Kit Bond

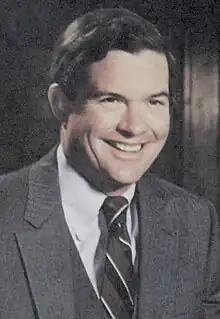
Bond in 1981

After Senator Thomas Eagleton decided not to run for re-election, Bond was elected senator in 1986, defeating Lieutenant Governor Harriett Woods by 53% to 47%. Bond was re-elected in 1992 defeating St. Louis County Councilwoman Geri Rothman-Serot, ex-wife of former Lieutenant Governor Ken Rothman. In 1998 Bond decisively defeated Attorney General (and future Governor) Jay Nixon and Libertarian Tamara Millay after a hard-fought campaign, and in 2004 he won re-election over Democratic challenger State Treasurer Nancy Farmer with 56 percent of the vote.